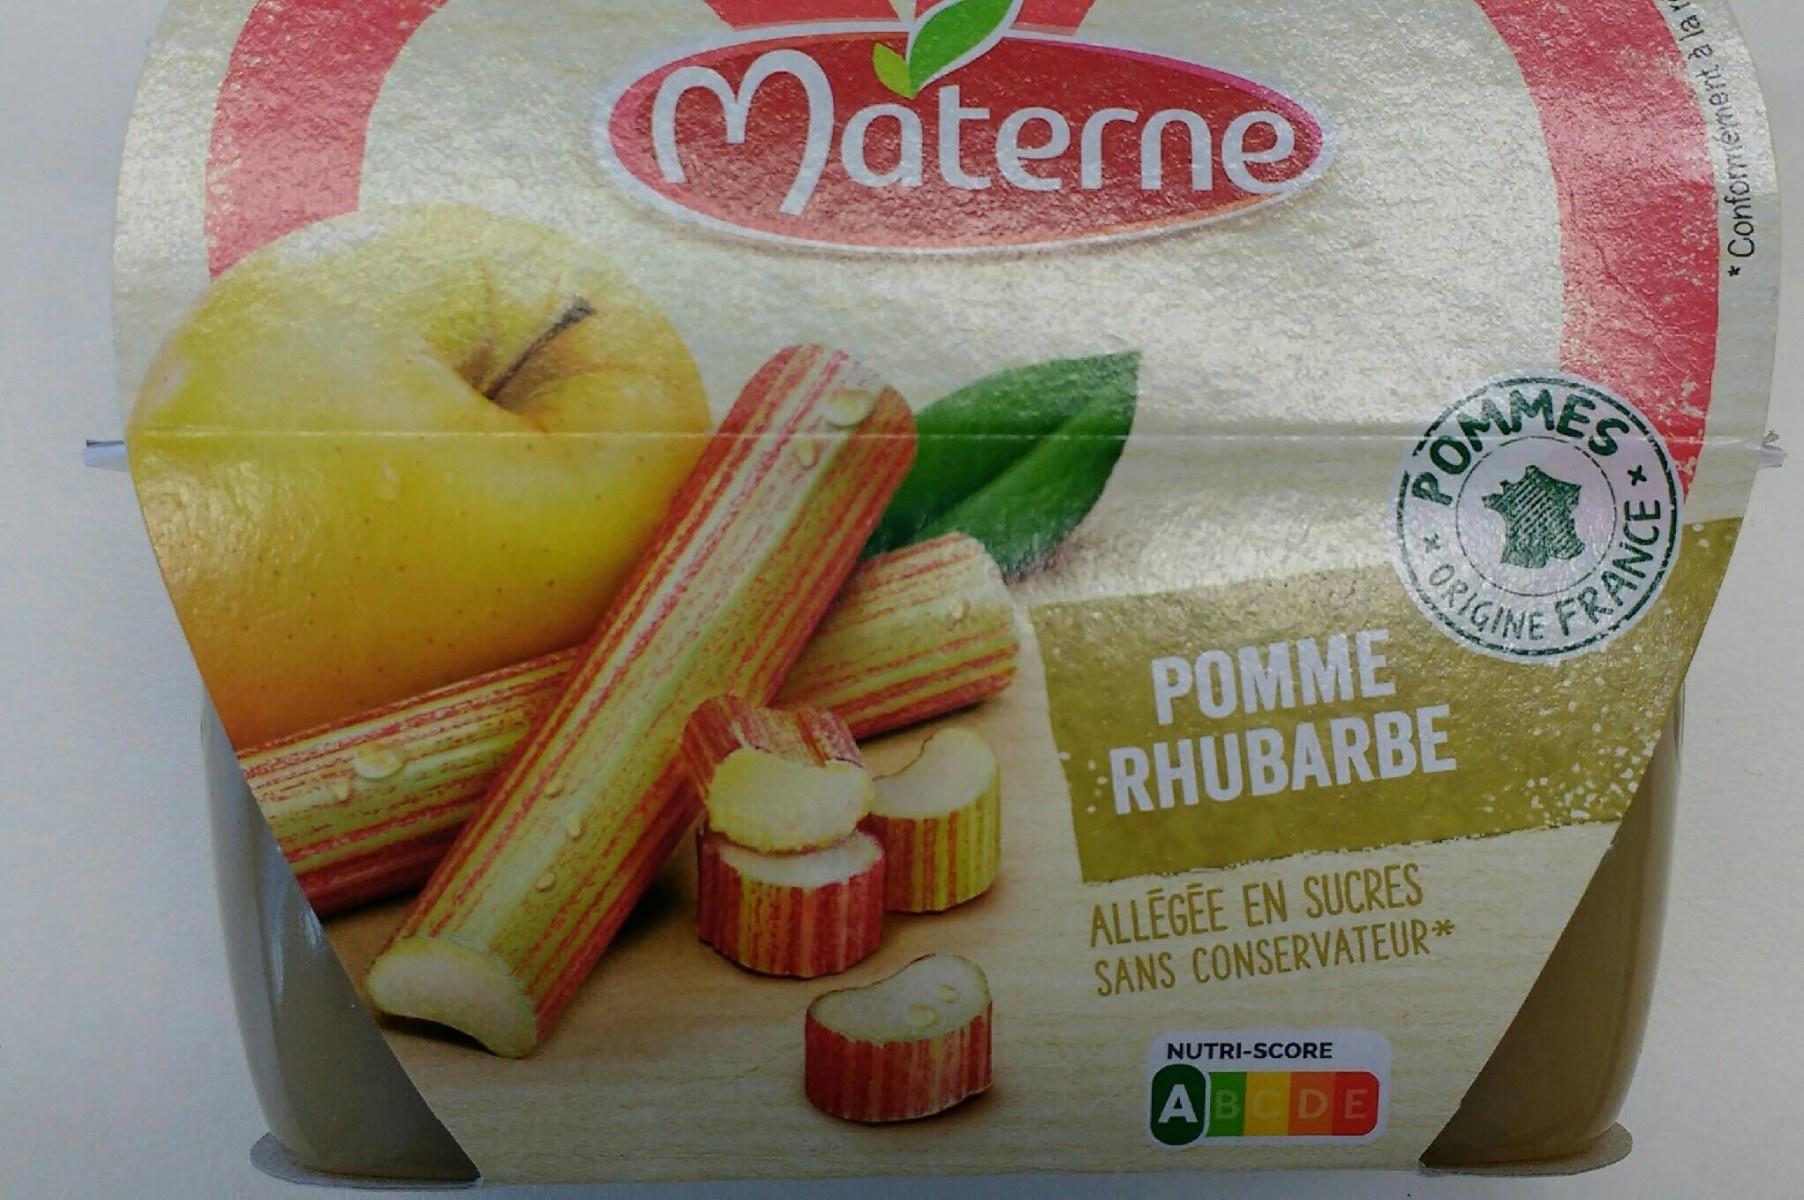
Nutri-Score label: nutriscore-a